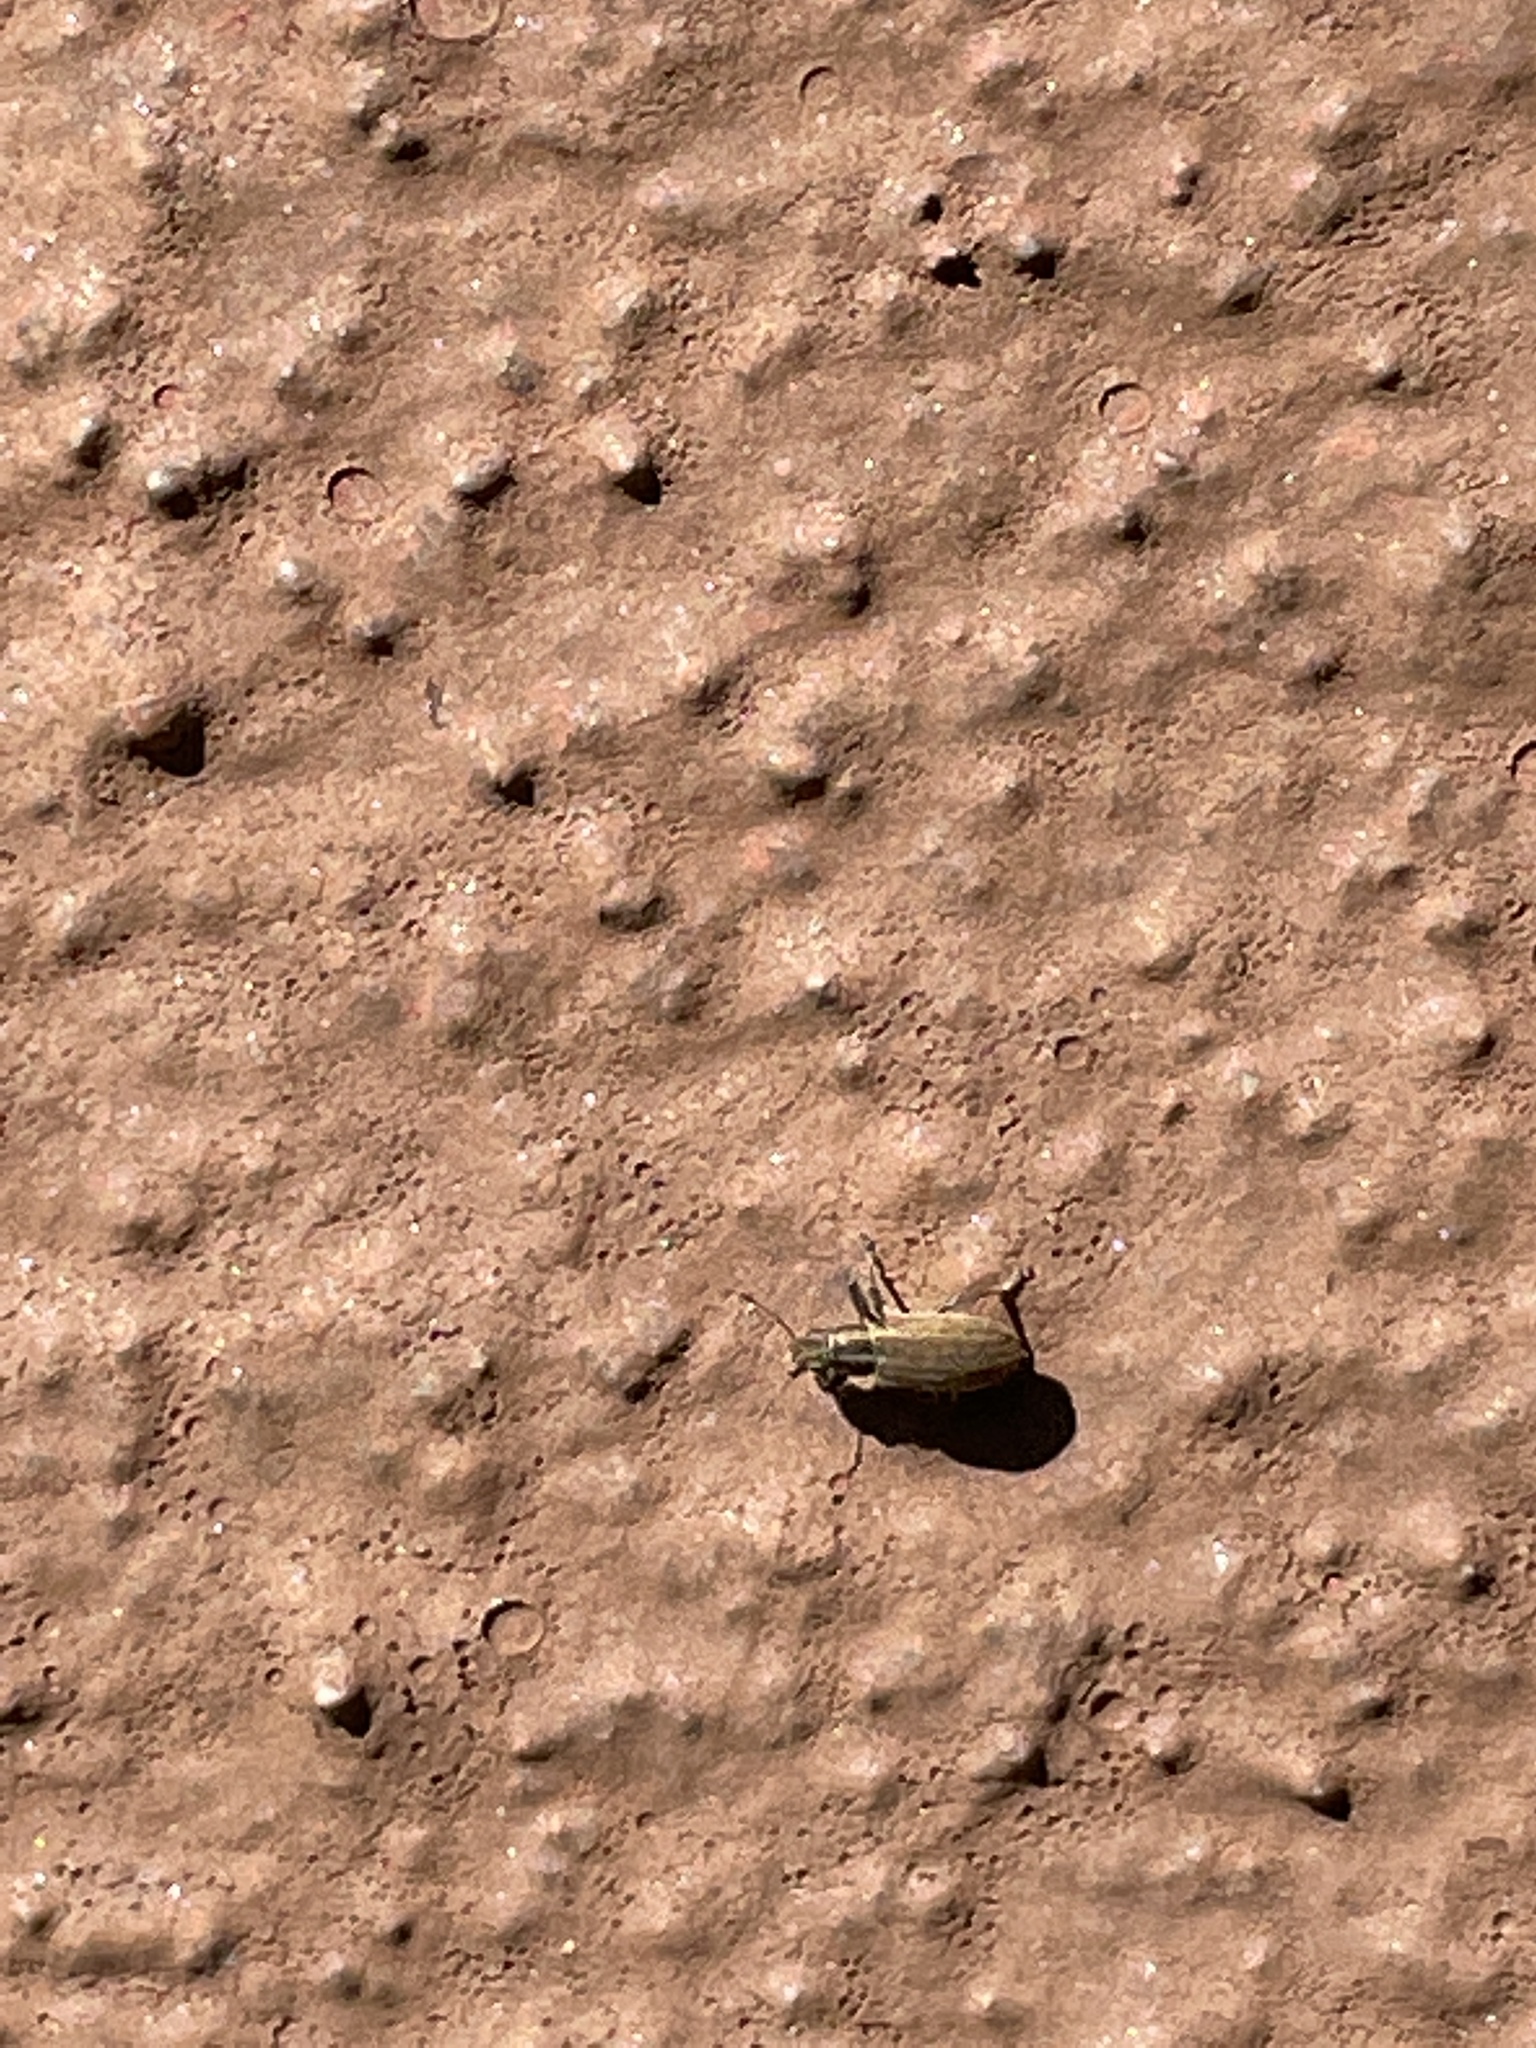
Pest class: pea_leaf_weevil